Archer Butler Hulbert

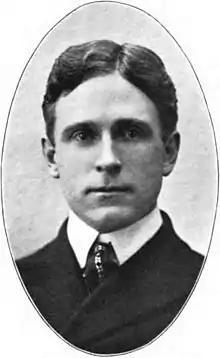

Archer Butler Hulbert, FRGS (Jan 26, 1873 – December 24, 1933), historical geographer, writer, and professor of American history, son of Rev. Calvin Butler Hulbert and Mary Elizabeth Woodward, was born in Bennington, Vermont. His father later became President of Middlebury College. Hulbert was married twice. On September 10, 1901 he married Mary Elizabeth Stacy, who died in 1920. On June 16, 1923 he married Dorothy Printup. He had two daughters by each wife.